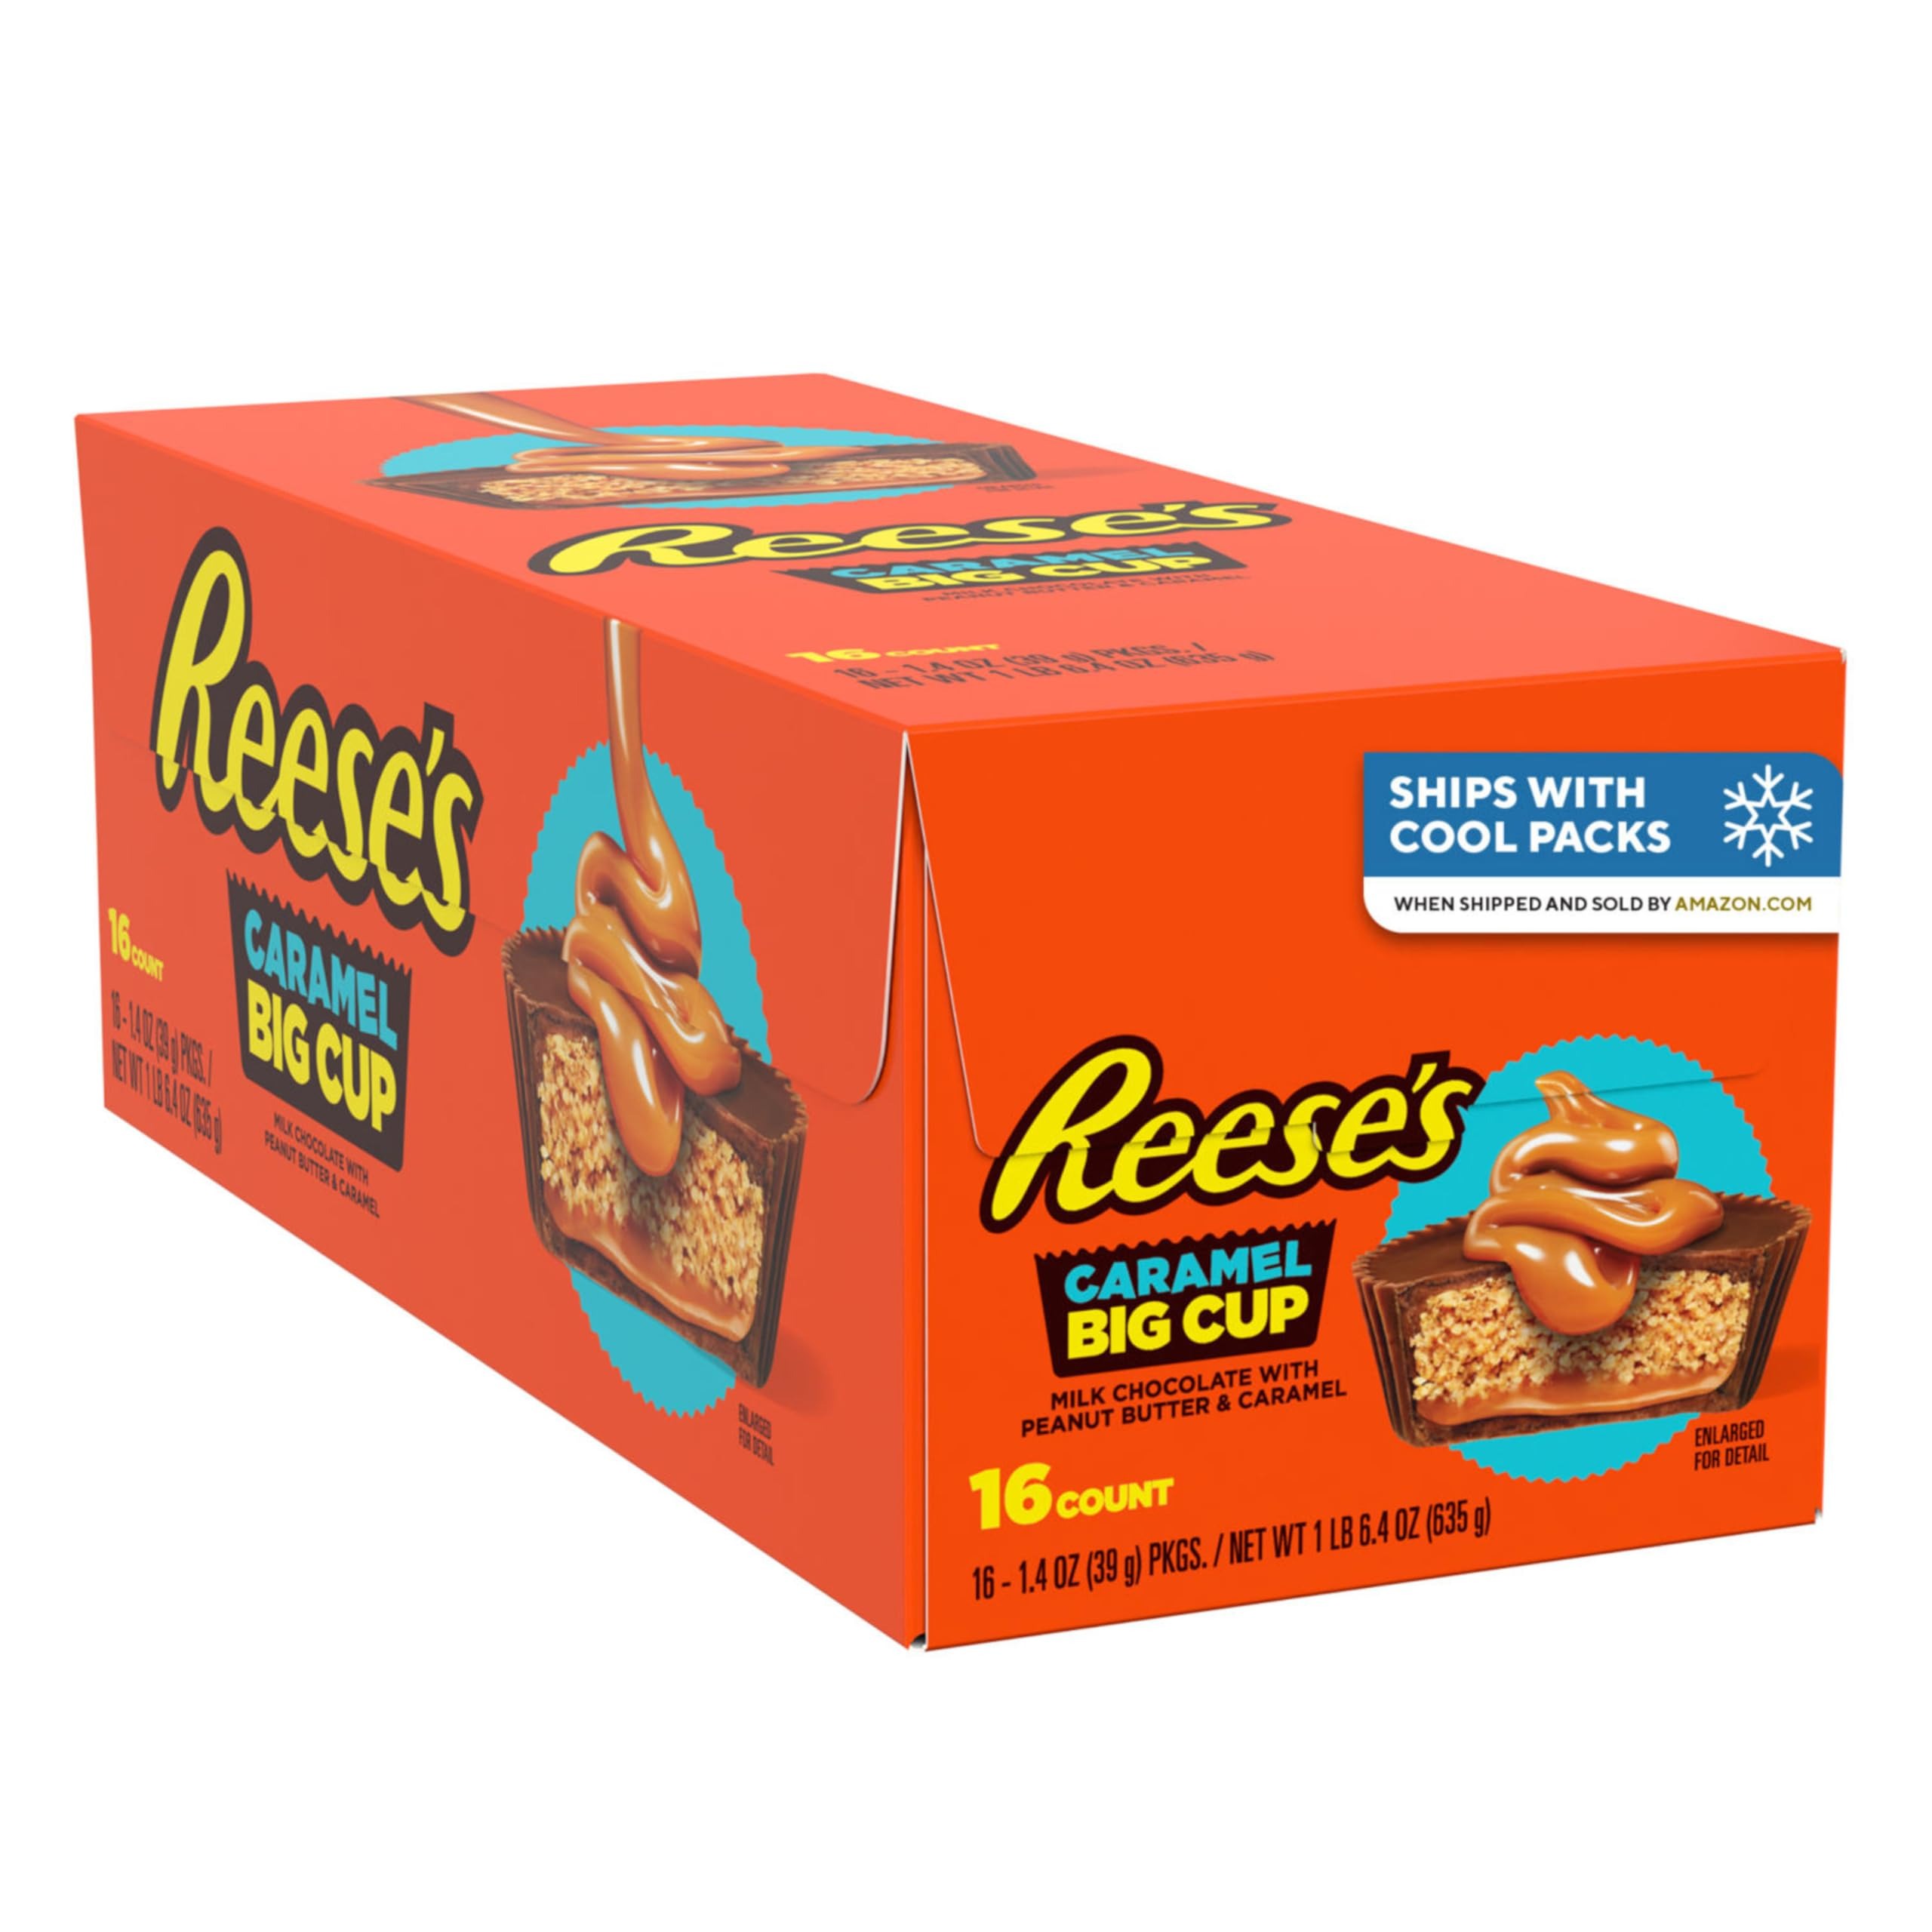
Item Name: REESE'S Big Cup Caramel Milk Chocolate Peanut Butter Cups, Candy Packs, 1.4 oz (16 Count)
Bullet Point 1: Contains sixteen (16) 1.4-ounce packs of REESE'S Big Cup Caramel Milk Chocolate Peanut Butter Cups Candy in a bulk box
Bullet Point 2: Enjoy REESE'S peanut butter cups, now with a layer of creamy caramel, for when you need a big, bold and delicious snack at sporting events, game nights, parties or the movies
Bullet Point 3: Includes 16 packs of kosher and gluten free peanut butter, milk chocolate and caramel candies in a bulk candy box for concession stands and fundraising events
Bullet Point 4: Use REESE'S candy for filling birthday gift bags and school lunch boxes or bridal and baby shower candy dishesq
Bullet Point 5: Share the unforgettable combination of milk chocolate, creamy caramel and rich peanut butter when you need a sweet Halloween, Christmas, Valentine's Day or Easter candy
Bullet Point 6: Includes cold packs to prevent melting during summer.
Value: 22.4
Unit: Ounce

Price: 1.84